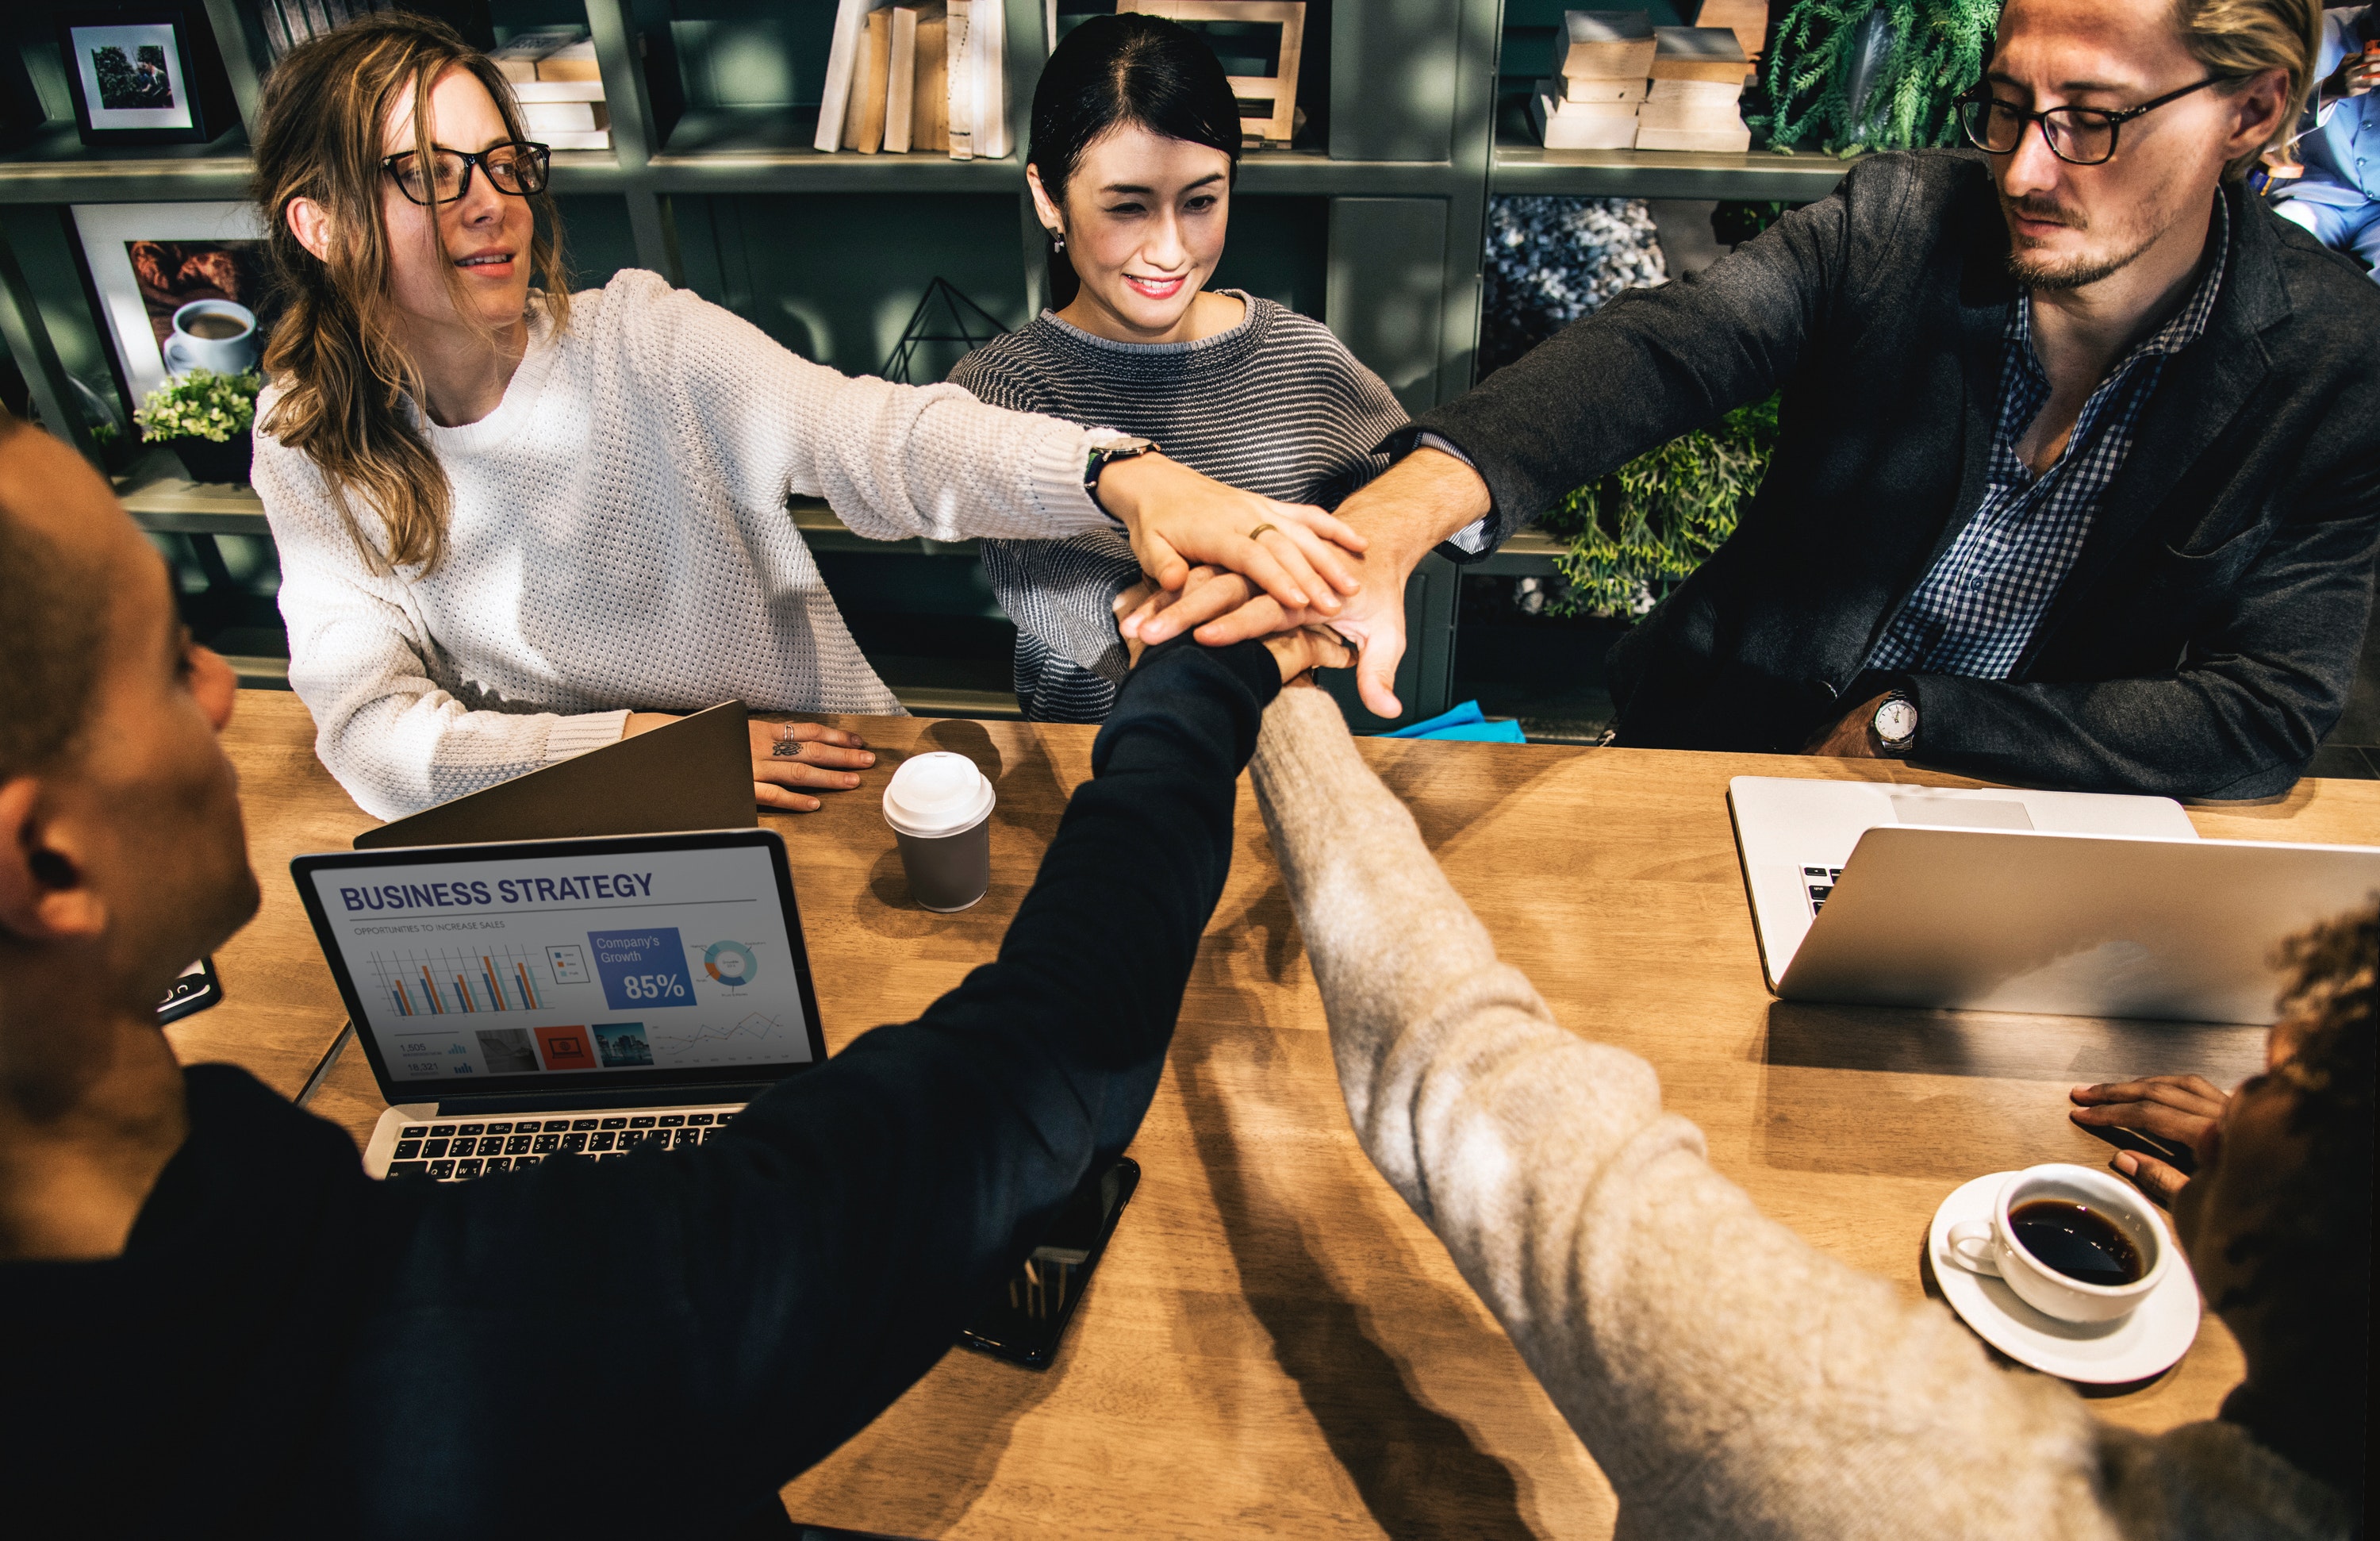
eyewear, fun, hand, glasses, vision care, event, photography, finger, gesture, team